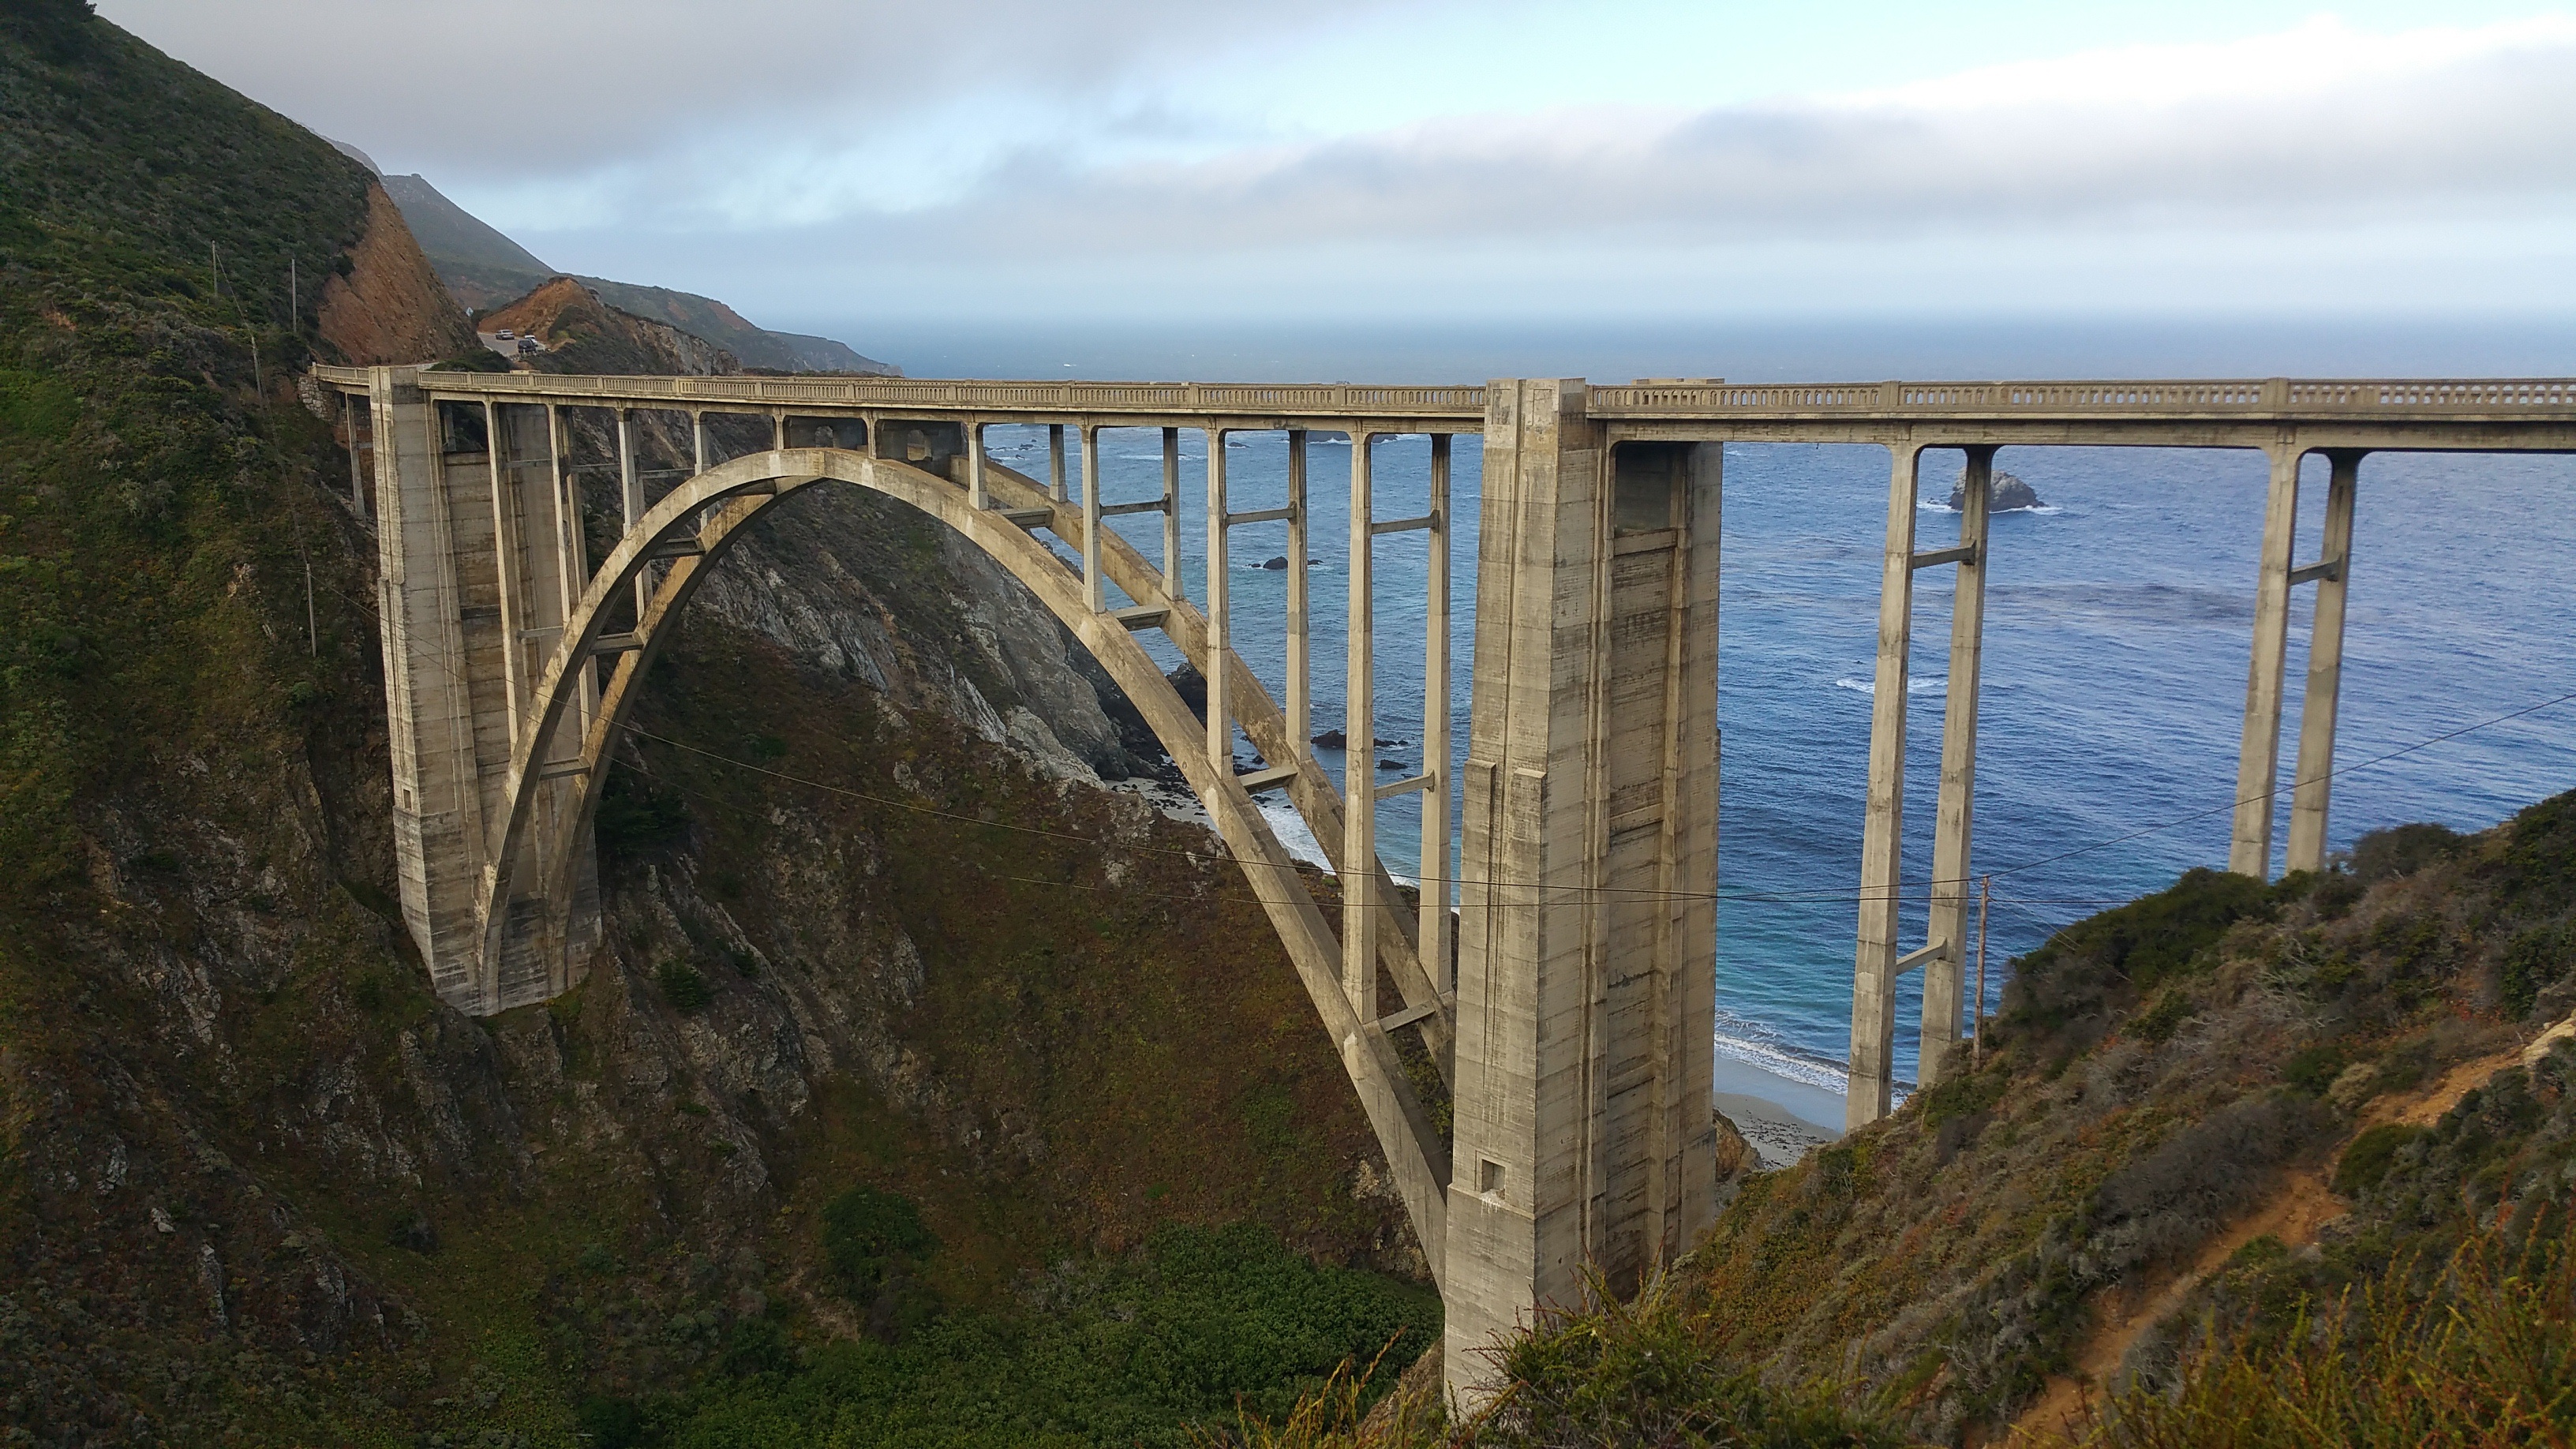
bridge, transport, infrastructure, viaduct, aqueduct, arch bridge, truss bridge, nonbuilding structure